Communauto

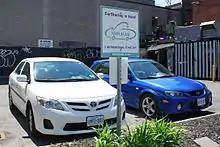
Two VRTUCAR vehicles; VRTUCAR later merged with Communauto

Communauto was founded in Quebec City in 1994 by Benoît Robert, its current CEO. Cycling advocate and environmentalist Claire Morissette played a major role in its evolution starting in 1995, when Communauto established itself in Montreal as a private company. As of 2017, the company had close to 50,000 users and over 2,000 vehicles.